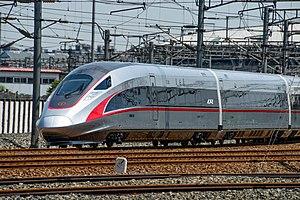
Un train à grande vitesse est, selon l'Union internationale des chemins de fer :